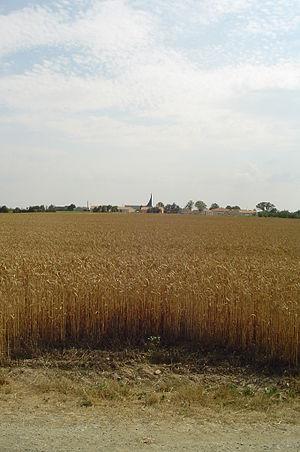
Campagne du Fief-Sauvin (Maine-et-Loire, France) et son église contemporaine au fond.
Le Fief-Sauvin est une ancienne commune française située dans le département de Maine-et-Loire, en région Pays de la Loire, devenue le 15 décembre 2015 une commune déléguée au sein de la commune nouvelle de Montrevault-sur-Èvre.